Criticism of the government response to Hurricane Katrina

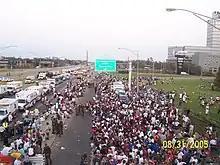
Displaced New Orleans residents at an Interstate 10 exit. August 31, 2005.

Early Tuesday morning, August 30, a day after the hurricane struck, President Bush attended a V-J Day commemoration ceremony at Coronado, California, while looking over the situation with his aides and cabinet officials. 24 hours before the ceremony, storm surges began overwhelming levees and floodwalls protecting the city of New Orleans, greatly exacerbating the minimal damage from rainfall and wind when the hurricane itself veered to the East and avoided a direct hit on New Orleans. Initial reports of leaked video footage of top-level briefings held before the storm claimed that this video contradicted Bush's earlier statements that no one anticipated the breach of the levees. Transcripts revealed that Bush was warned that the levees may overflow, as were Governor Blanco and Mayor Nagin.